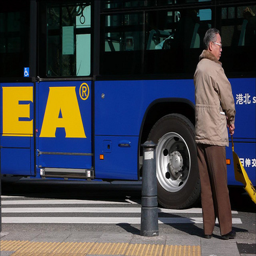
A colorful and apparently empty bus with  stands by a man on a curb with a sign in hand.
A man standing net to a large tourist bus.
A man waits on a street corner as a bus passes
A person standing next to a large bus.
A blue bus drives away from a pedestrian cross walk.